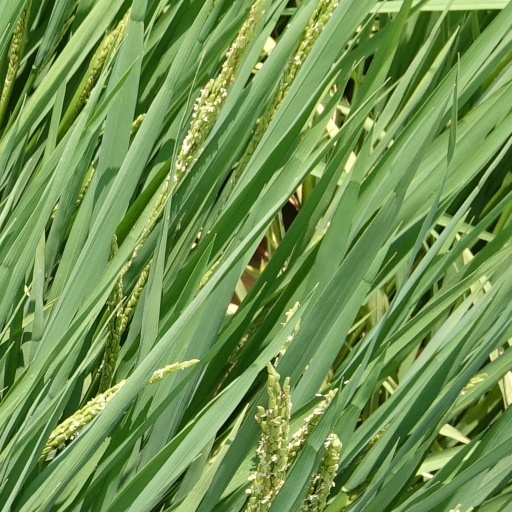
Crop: rice